List of Maggie Smith performances

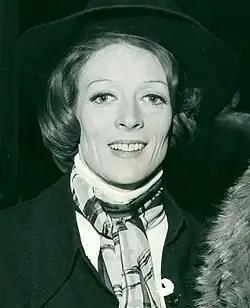
Smith in 1973

Dame Maggie Smith was a British actress who worked in theatre, television and film. She made her professional theatre debut in 1956 playing Viola in William Shakespeare's "Twelfth Night" at the Oxford Playhouse. She made her Broadway debut in musical revue "New Faces of 1956" (1956). Smith excelled in both comedy and drama performing in various works of Shakespeare, Anton Chekhov, Noël Coward, Edward Albee and Tom Stoppard. She received three Tony Award nominations for "Private Lives" (1975) and "Night and Day" (1980) before winning in 1990 for "Lettice and Lovage".